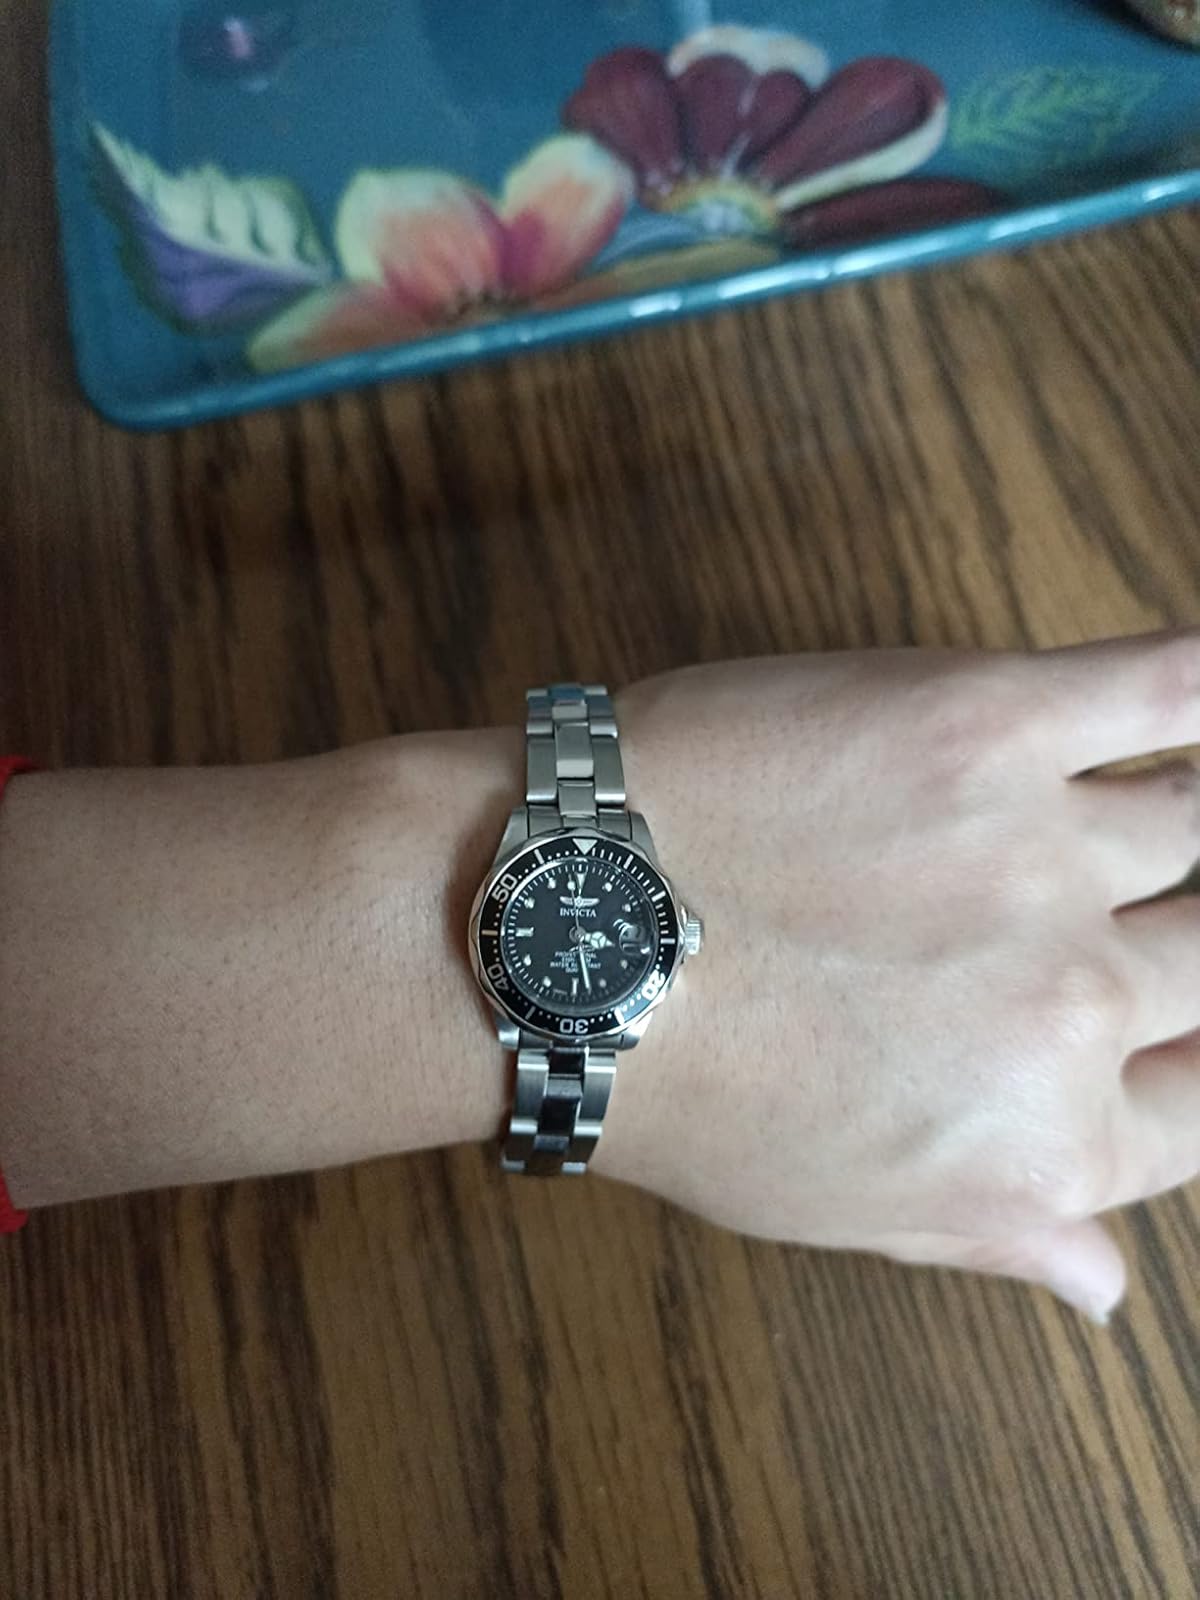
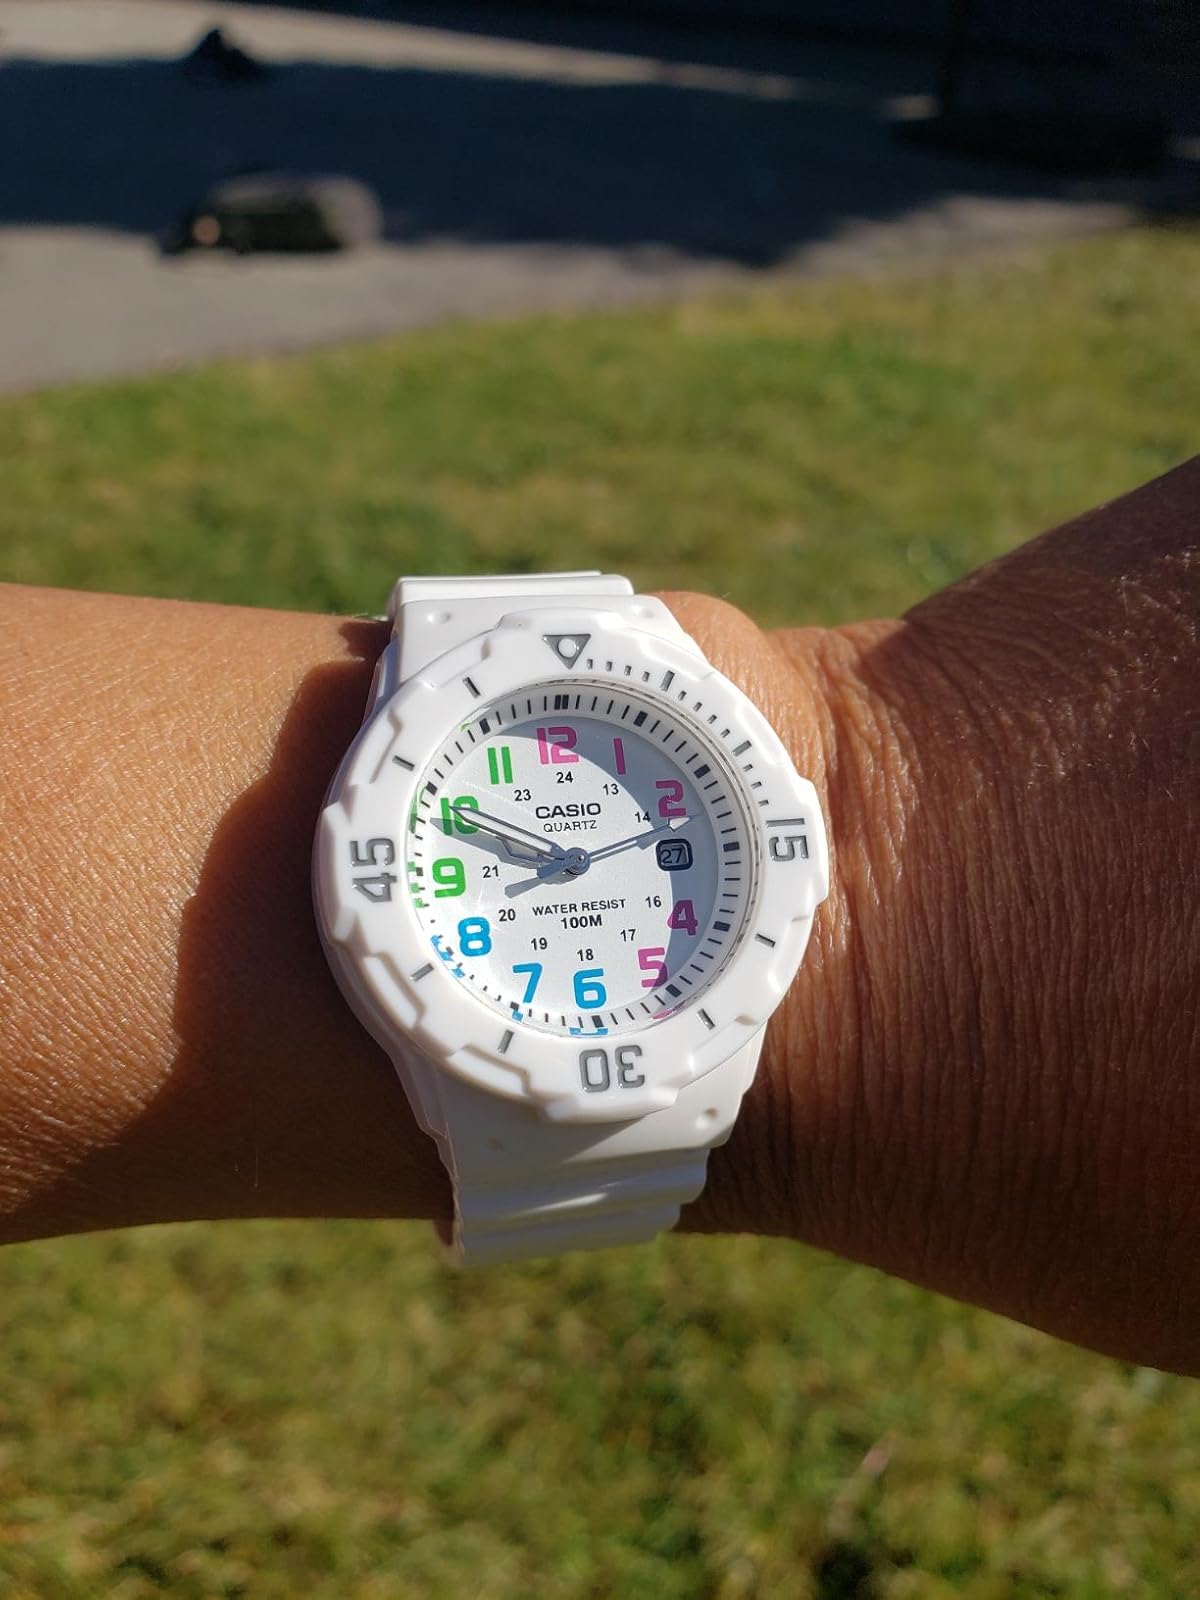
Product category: accessories_watch
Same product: no